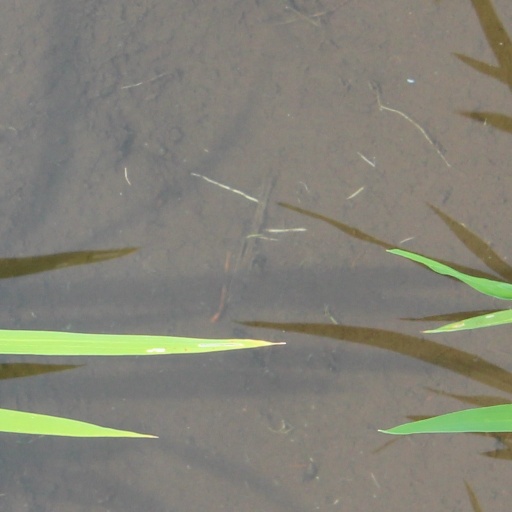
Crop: rice